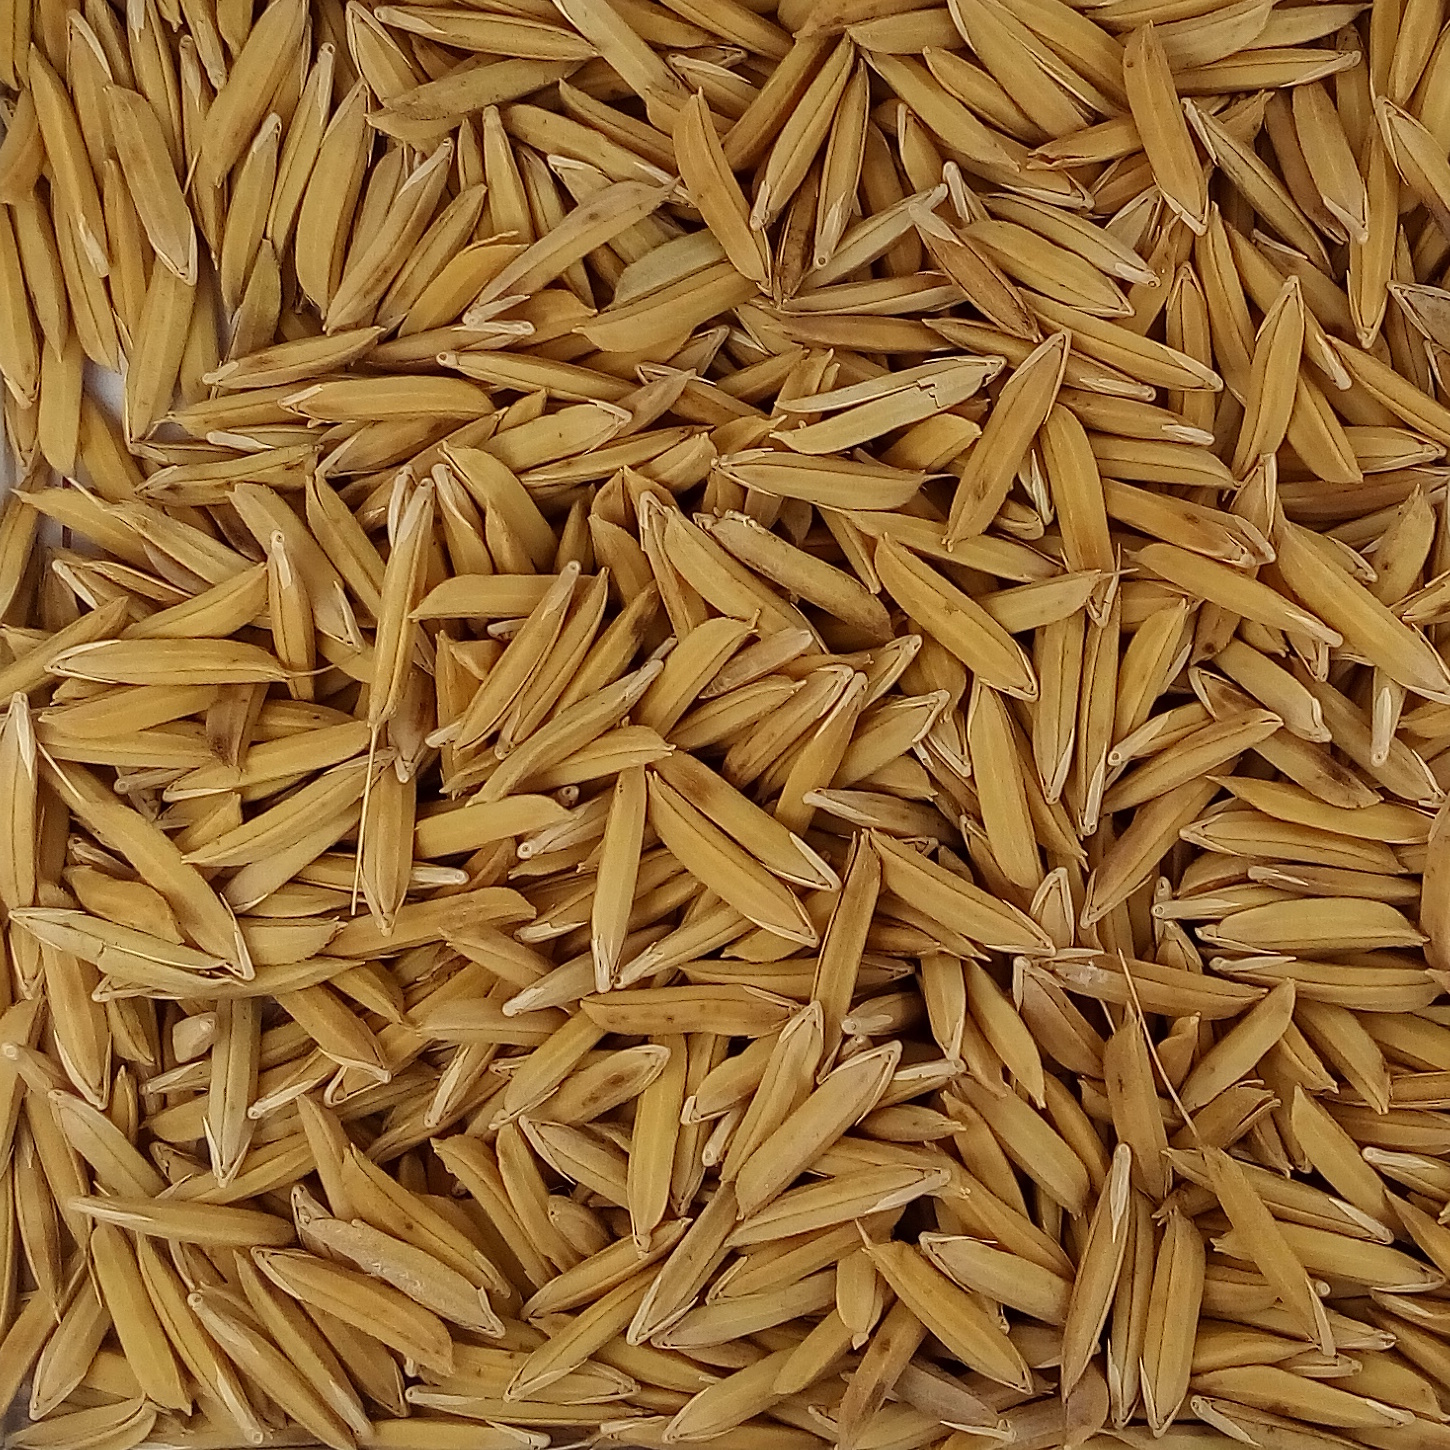
Rice seed variety: 1121